Shattered (2022 film)

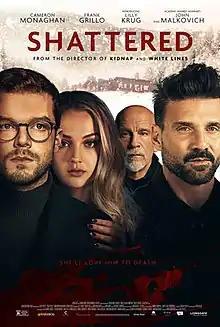
Theatrical release poster

Shattered is a 2022 American psychological thriller film directed by Luis Prieto and written by David Loughery. The film stars Cameron Monaghan, Frank Grillo, Lilly Krug, and John Malkovich.